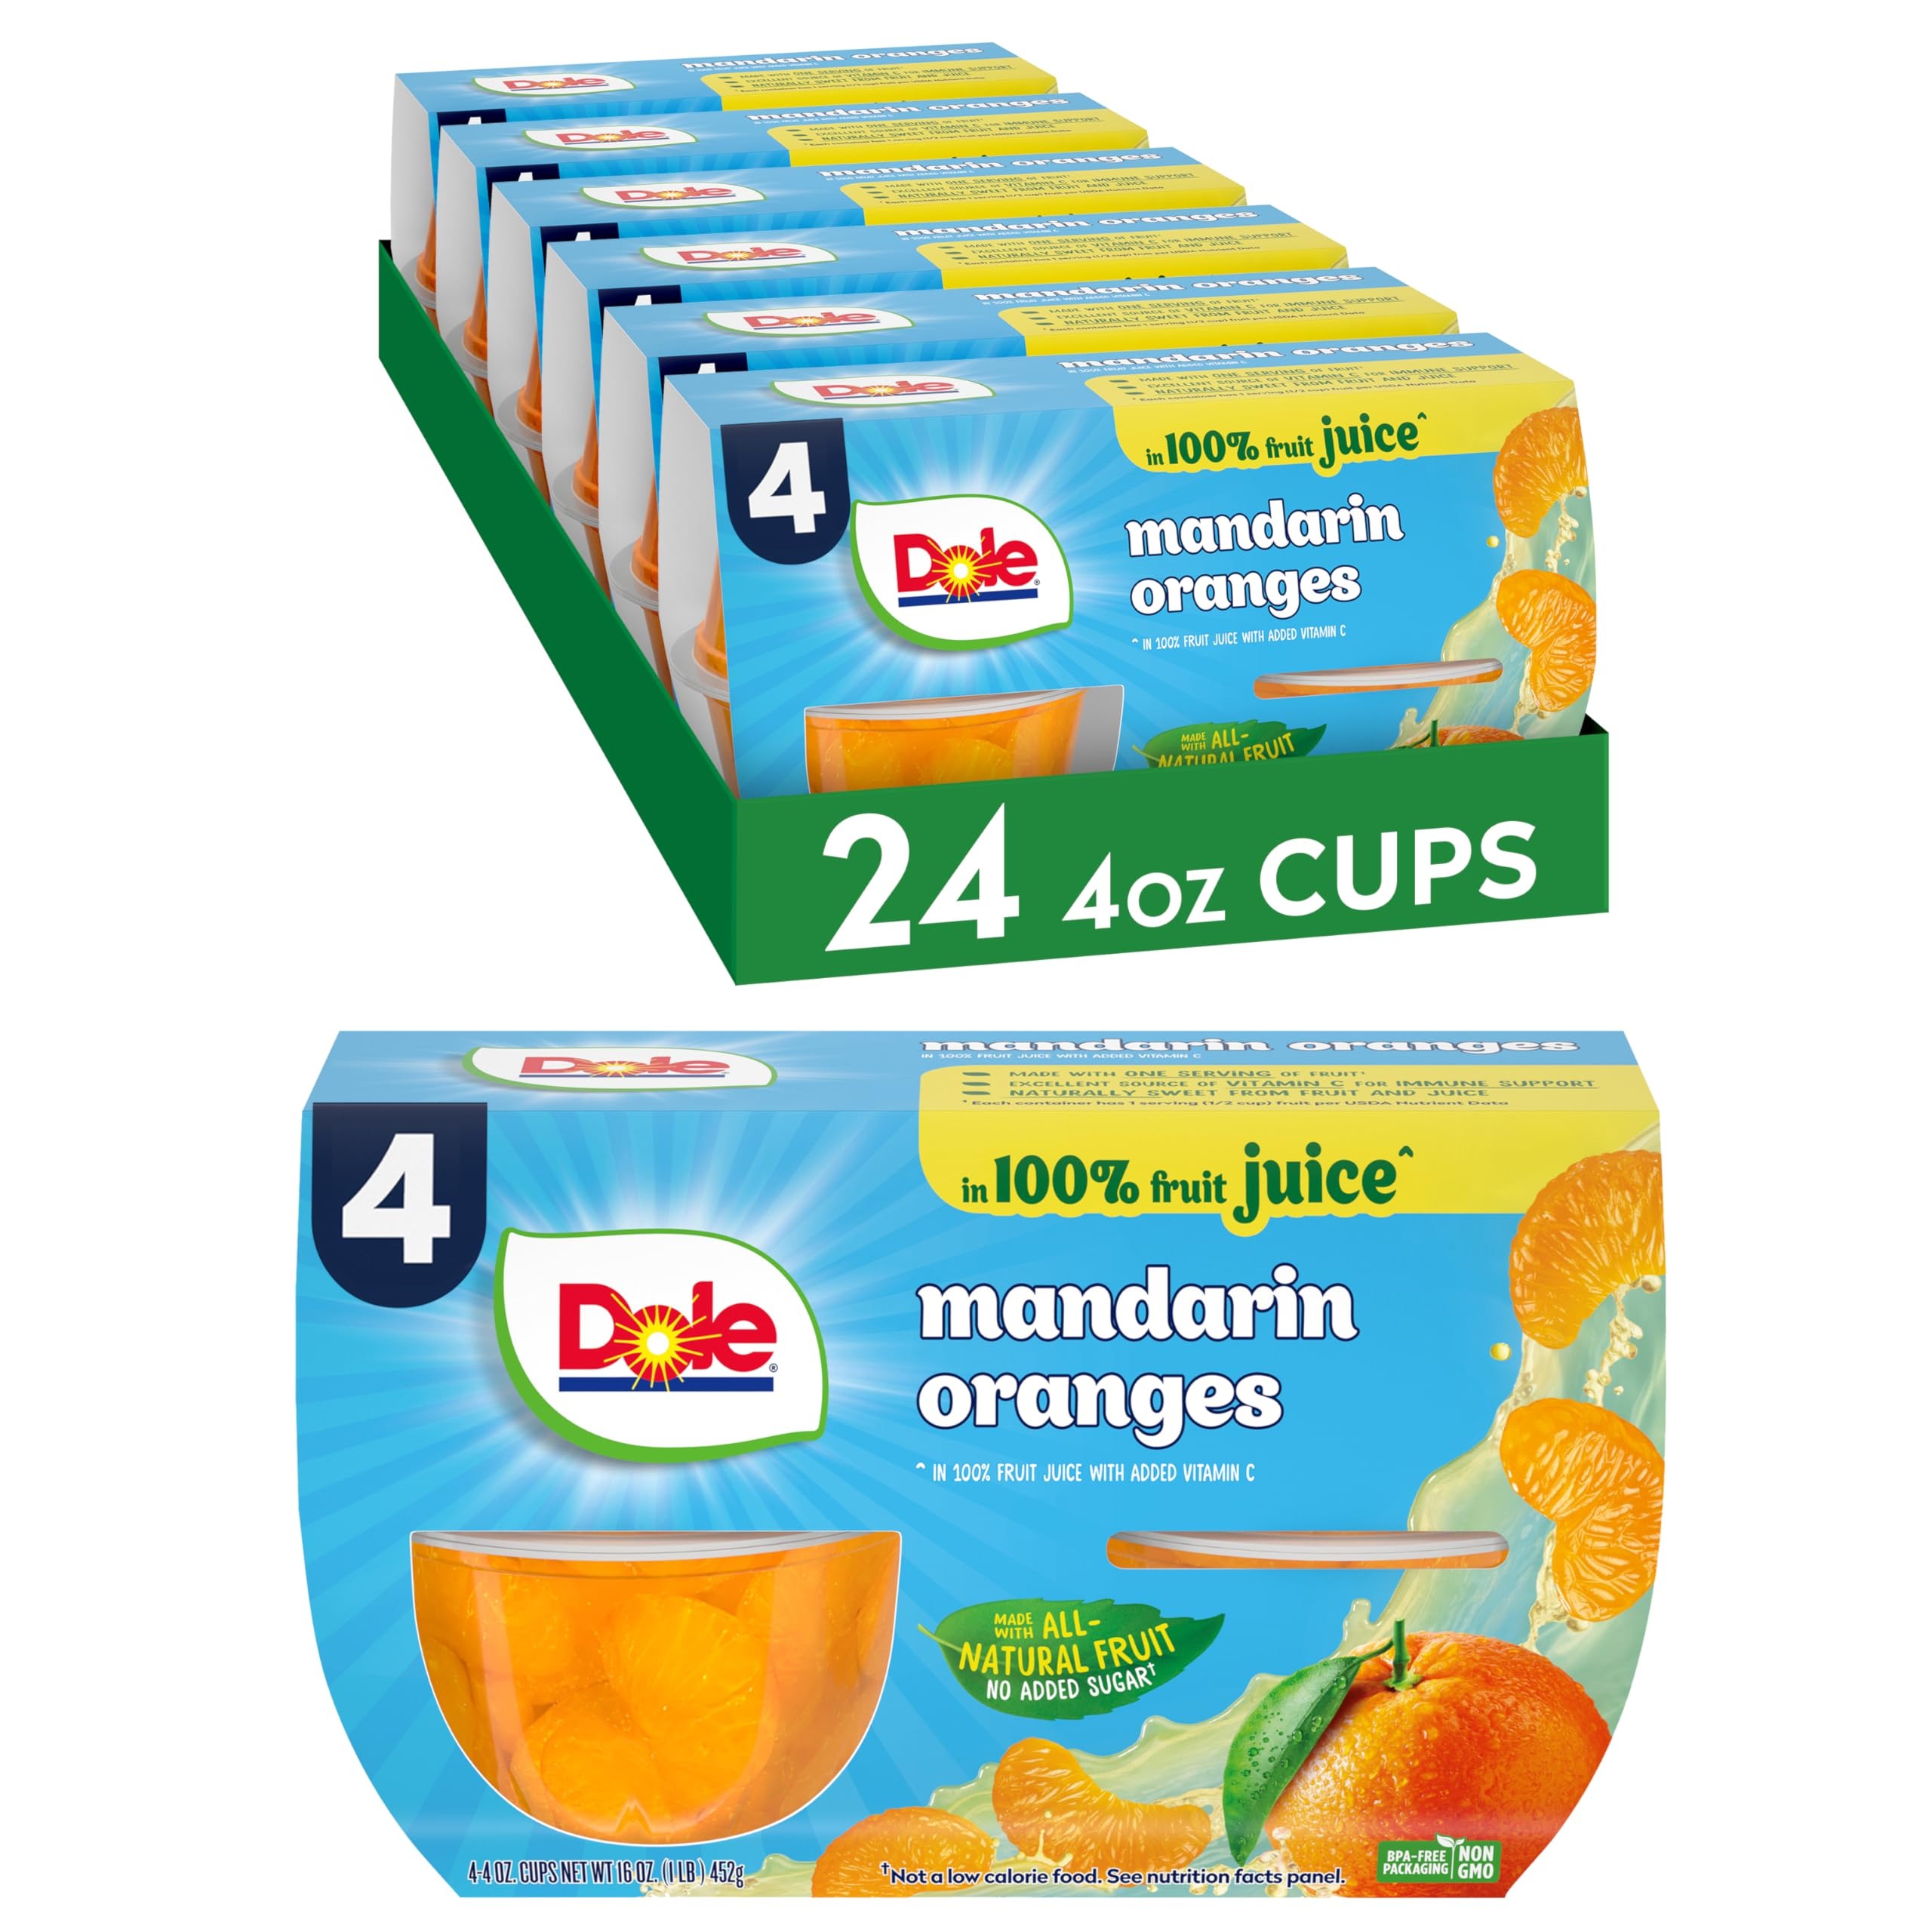
Item Name: Dole Fruit Bowls Mandarin Oranges in 100% Juice Snacks, 4oz 24 Total Cups, Gluten & Dairy Free, Bulk Lunch Snacks for Kids & Adults
Bullet Point 1: GET FRUIT DAILY: Our delicious Mandarin Oranges in 100% Juice are perfectly portioned refreshing fruit and are an excellent source of Vitamin C; Made with all-natural fruit and no added sugar
Bullet Point 2: CONVENIENT AND EASY PREP: Save time on food prep with our delicious pre-cut Dole Fruit Bowls Snacks; No peeling needed to enjoy succulent mandarin oranges
Bullet Point 3: READY FOR ANYTHING: Stock up on these pantry-friendly fruit bowls for a convenient snack option wherever your day takes you - at home, school, or work
Bullet Point 4: FRUIT YOUR WAY: Explore our variety of fruit types across our In Juice, No Sugar Added, Gel, Parfait and Coconut Water lines; There's an option for everyone in your busy family
Value: 96.0
Unit: Ounce

Price: 3.99